Ranni Forest Division

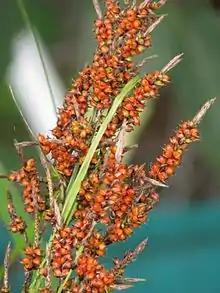
Crimson seeded sedge ("Carex baccans"), known for its bright, showy, seed heads, which grow from 6–12inches long and 3inches wide

The natural streams and rivers in these ranges are the repository of varied fish species and amphibians. Almost 51species of fishes and 43species of amphibians were reported from the various streams and water bodies in the forest divisions of Ranni. They are the following.